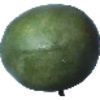
Label: mango